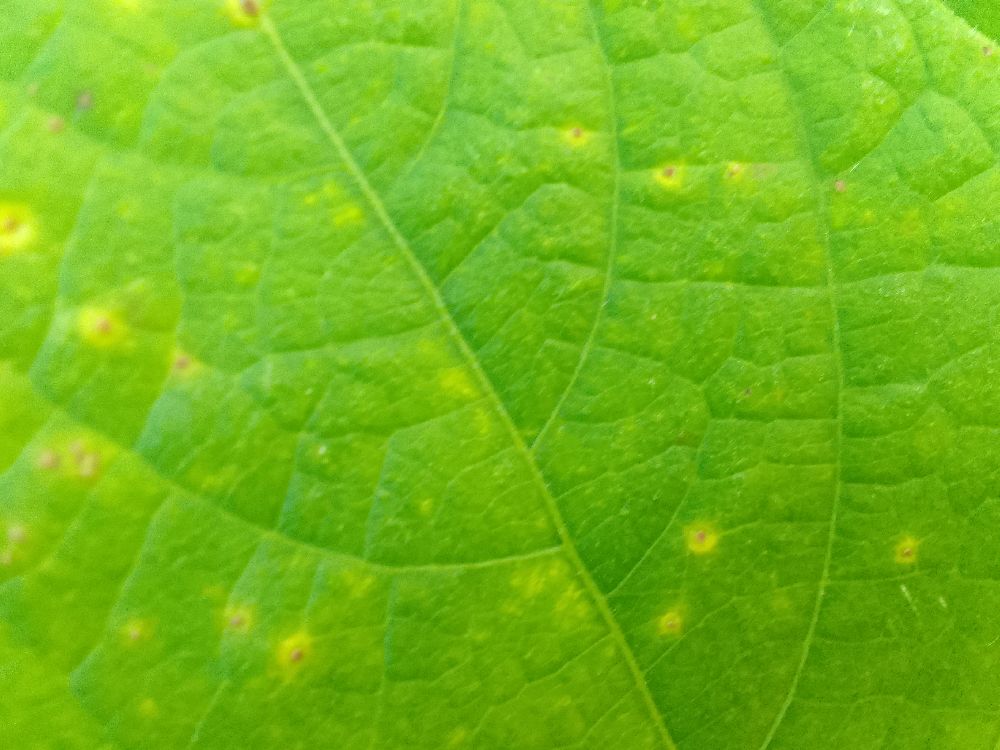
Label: rust